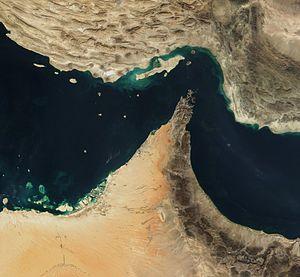
Le Secret de l'Espadon est la première aventure de la série de bande dessinée Blake et Mortimer, scénarisée et dessinée par Edgar P. Jacobs. Elle est composée des trois premiers albums de la série.
Le détroit d'Ormuz est un détroit reliant le golfe Persique au golfe d'Oman qui doit son nom à l'île iranienne Ormuz, située au sud-est de Bandar Abbas. Les pays frontaliers sont l'Iran au nord, le sultanat d'Oman et les Émirats arabes unis au sud.